Migration period of ancient Burma

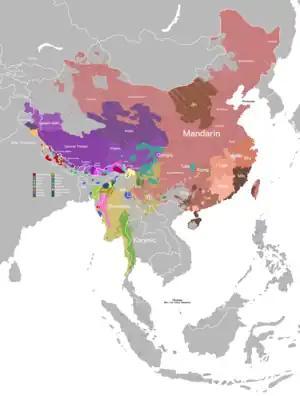
Groupings of Sino-Tibetan languages

The Burmese language is a Tibeto-Burman language and closely related to the Yi language or Nuosu, which is today spoken mainly in Yunnan but also in parts of Sichuan and Guizhou provinces in China. Until a thousand years ago, Tibeto-Burman and more specifically Burmese-Yi speaking peoples were much more widespread, across Yunnan and Guizhou and southern Sichuan as well as northern Burma. During the Han dynasty in China, Yunnan was ruled primarily by the Burmese-Yi speaking Dian and Yelang kingdoms. During the Tang dynasty in China, Yunnan as well as northern Burma was ruled by the Burmese-Yi speaking Nanzhao kingdom (until the 1960s mistakenly thought to be Tai-speaking). It was during this Burmese-Yi Nanzhao domination of northern Burma that the first Burmese-Yi speakers probably entered the Irrawaddy valley in large numbers, and established the outpost of Pagan or Bagan. The naming system of the earliest Bagan kings is identical to the naming system of the Nanzhao kings. Sculptures found in Halin to the north are almost identical to Nanzhao sculptures. The Tanguts of Xixia (to the north of Yunnan around this time) spoke a Tibeto-Burman language that may also have been close to Burmese-Yi. Going further back in time, the people of the ancient kingdom of Sanxingdui in Sichuan (in the 12th–11th centuries BCE) were probably ancestral to the later Tibet-Burmans and perhaps even more narrowly to the ancestors of the Burmese-Yi speakers at Dian and Yelang.